Biodiversity of New Zealand

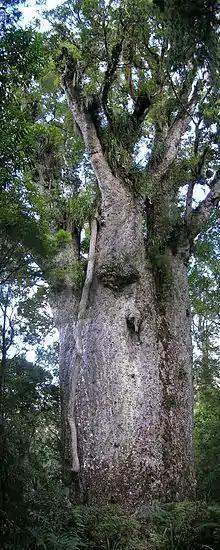
The kauri of North Island were the largest trees in New Zealand, but were extensively logged and are much less common today.

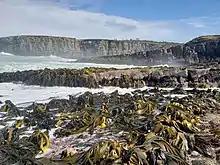
Many species of southern bull kelp are found in New Zealand.

The history, climate and geology of New Zealand have created a great deal of diversity in New Zealand's vegetation types. The main two types of forest have been dominated by podocarps and southern beech. Podocarps (Podocarpaceae), an ancient evergreen gymnosperm family of trees, have changed little in the last 190 million years. Forests dominated by podocarps form a closed canopy with an understorey of hardwoods and shrubs. The forests of southern beeches, from the genus "Nothofagus", comprise a less diverse habitat, with the beeches of four species dominating the canopy and allowing a single understorey. In the north of New Zealand the podocarp forests were dominated by the ancient giant kauri. These trees are amongst the largest in the world, holding the record for the greatest timber volume of any tree. The value of this was not lost on early European settlers, and most of these trees were felled.